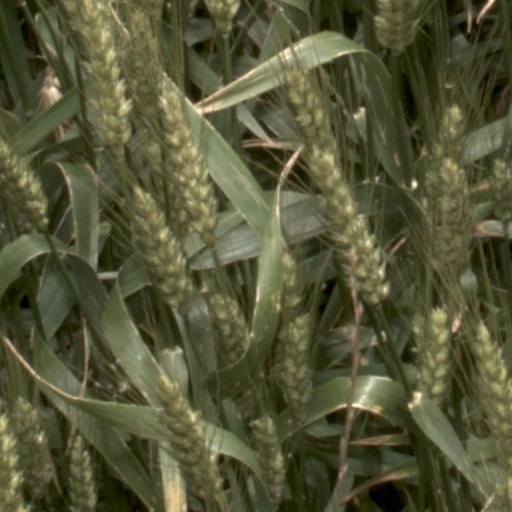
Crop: wheat